Kennington

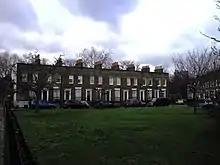
Walcot Square was, like most of Kennington's 19th-century development, built in the gaps between main roads.

By the 1770s, the development of Kennington into its modern form was well underway. Terraces of houses were built on the east side of Kennington Road and Cleaver Square (then called Prince's Square) was laid out in 1788. Michael Searles, architect and developer, built semi-detached houses along Kennington Park Road in the 1790s.